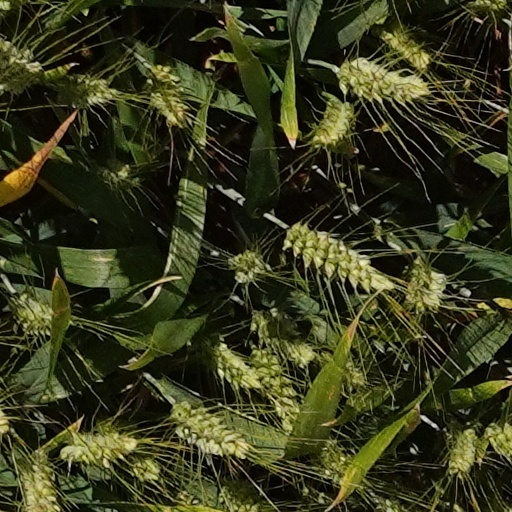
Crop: wheat